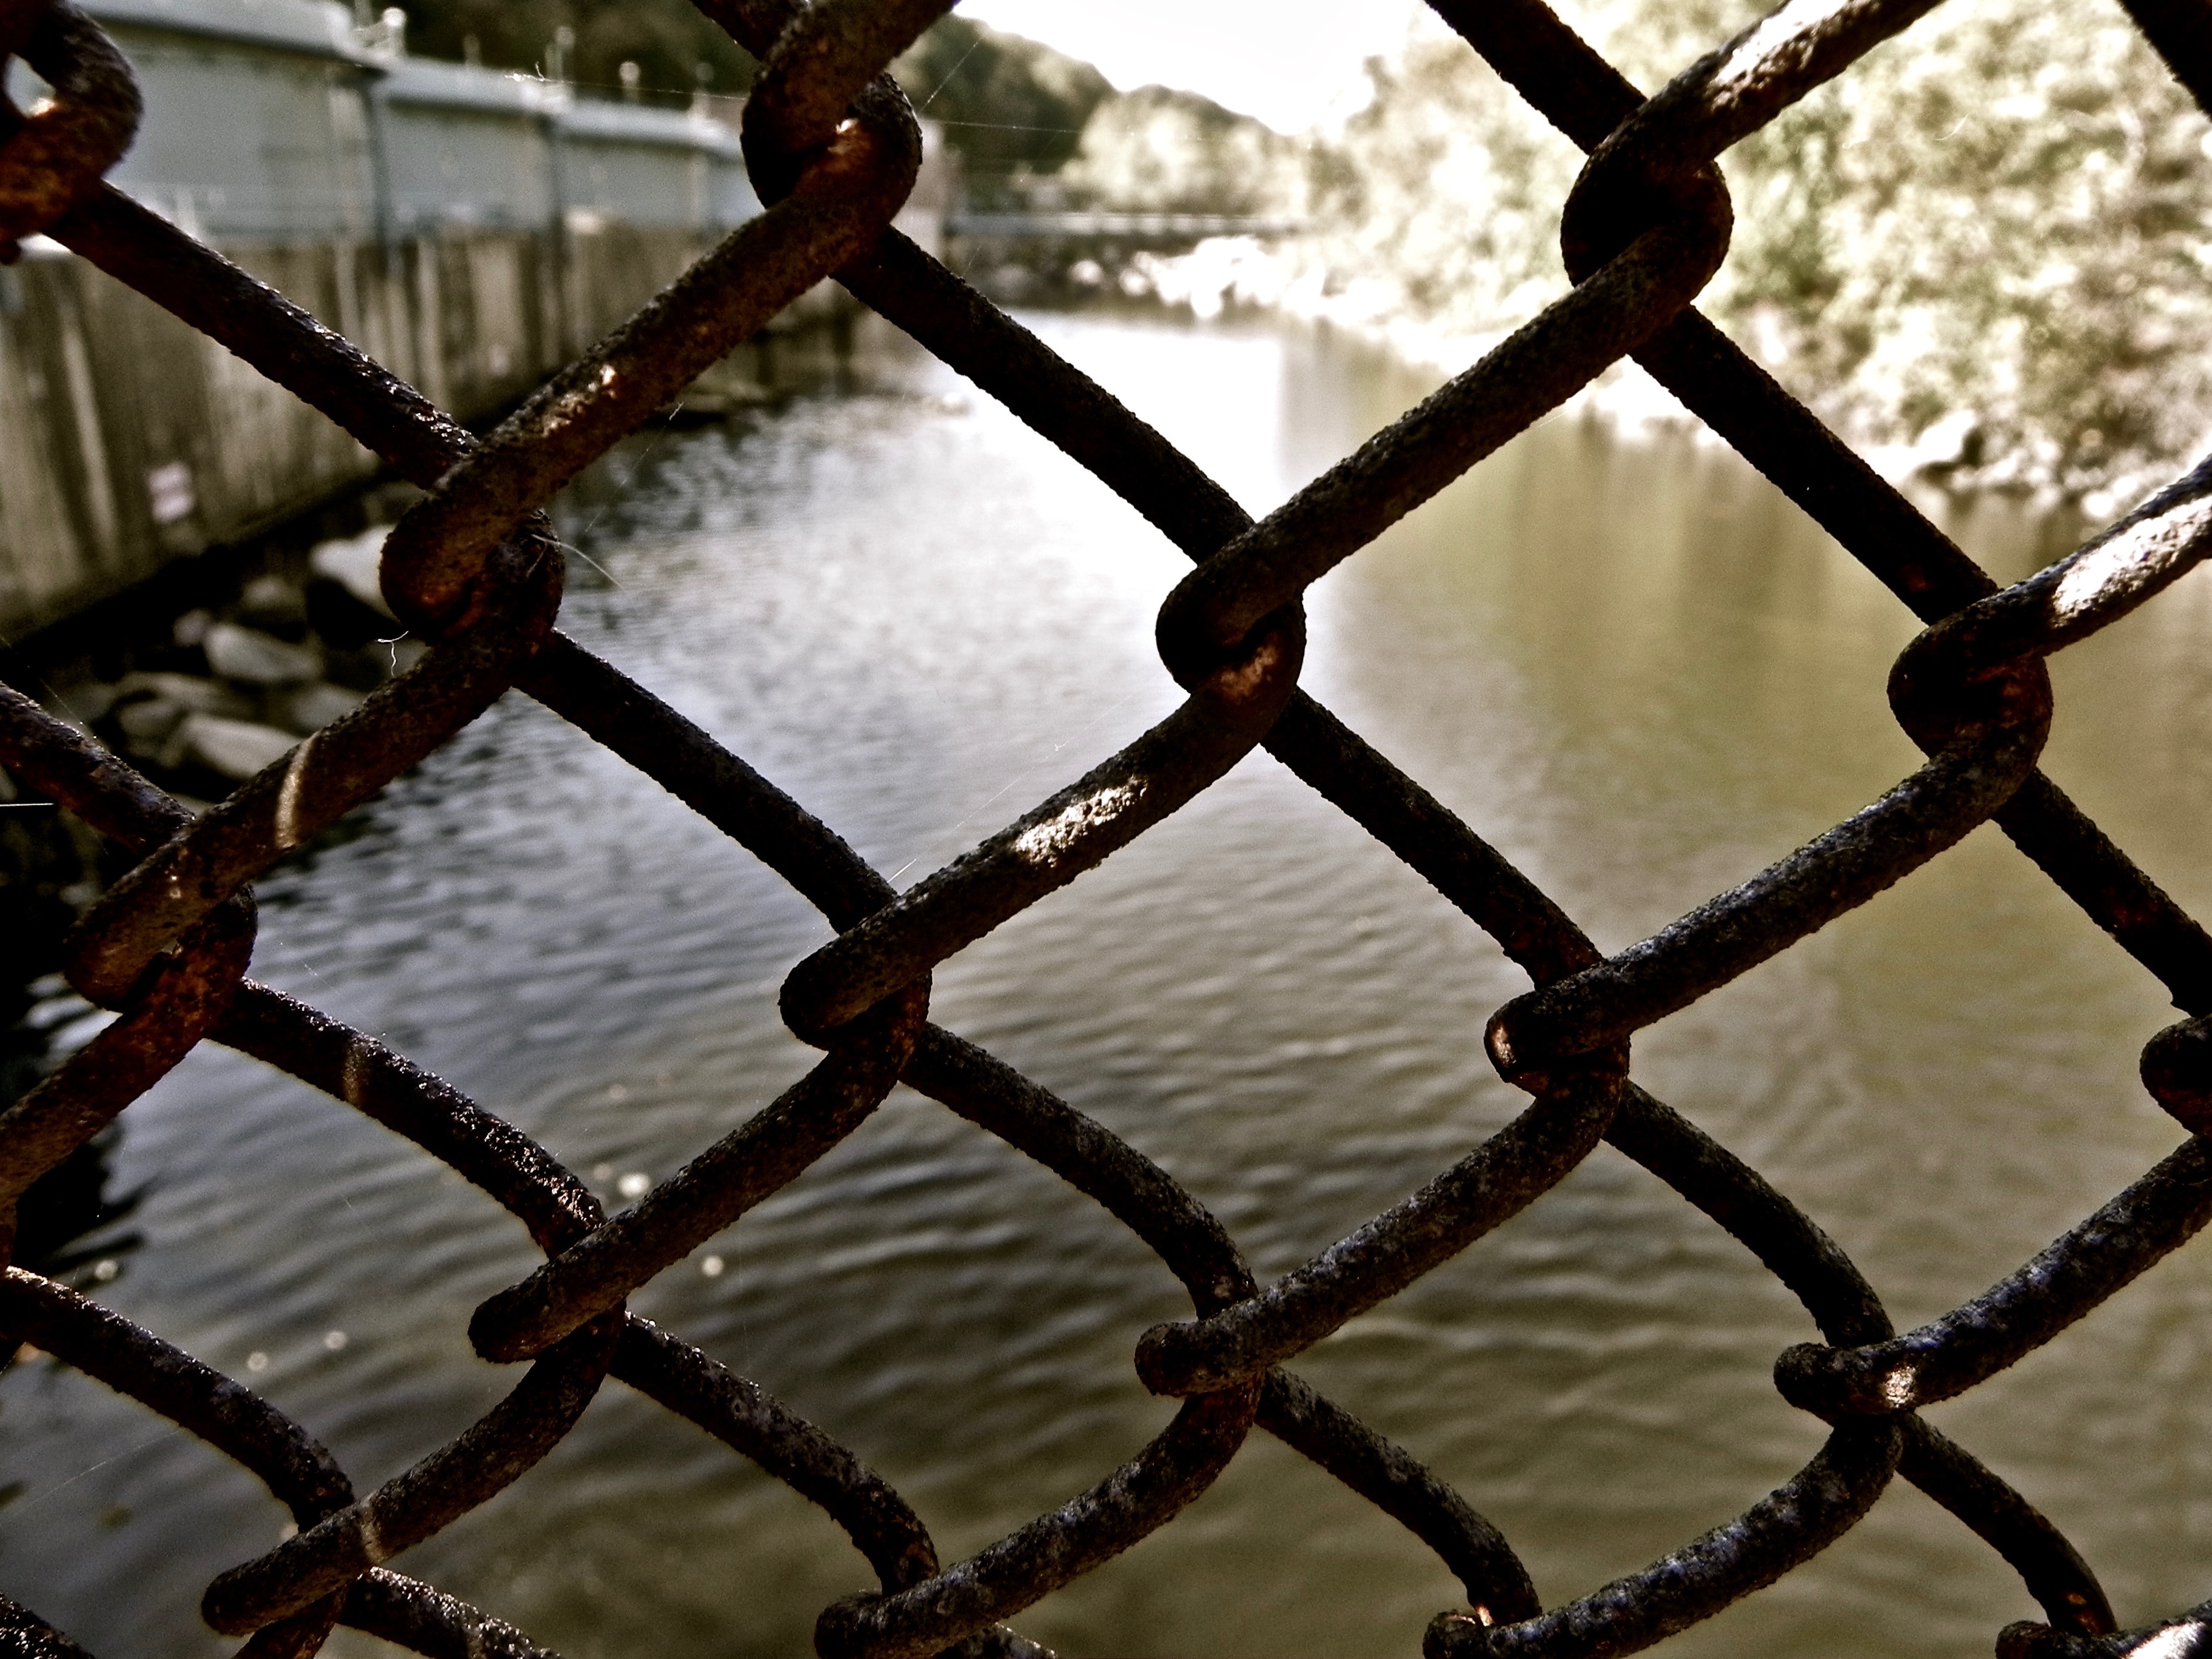
branch, light, fence, bridge, sunlight, leaf, flower, glass, river, rust, lighting, twig, close up, iron, chain fence, wire fencing